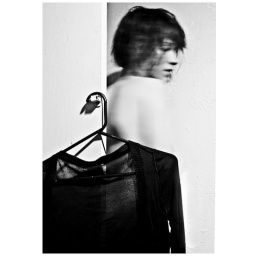
Throw your phone in the tub